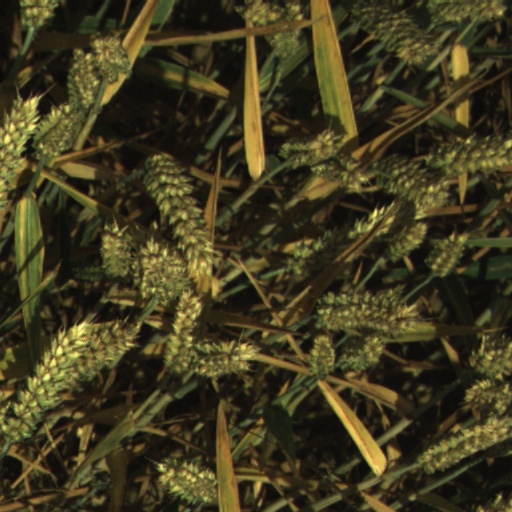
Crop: wheat